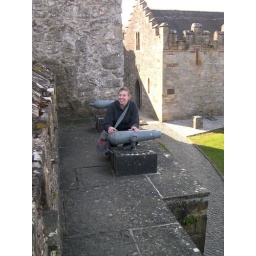
Sarah was nearly successful in defending the castle walls from the besieging pigeons.